Leszno

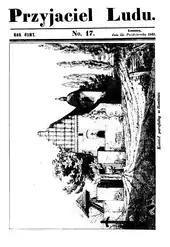
"Przyjaciel Ludu", 19th-century Polish press from Leszno

In around 1516, a community of Protestants known as the Unity of the Brethren ("Unitas fratrum") were expelled from the Bohemian lands by King Vladislaus II and settled in Leszno. They were invited by the Leszczyński family, imperial counts since 1473 and who had converted to Calvinism. The arrival of the Bohemian Protestants, in addition to weavers from nearby Silesia, helped the settlement to grow.